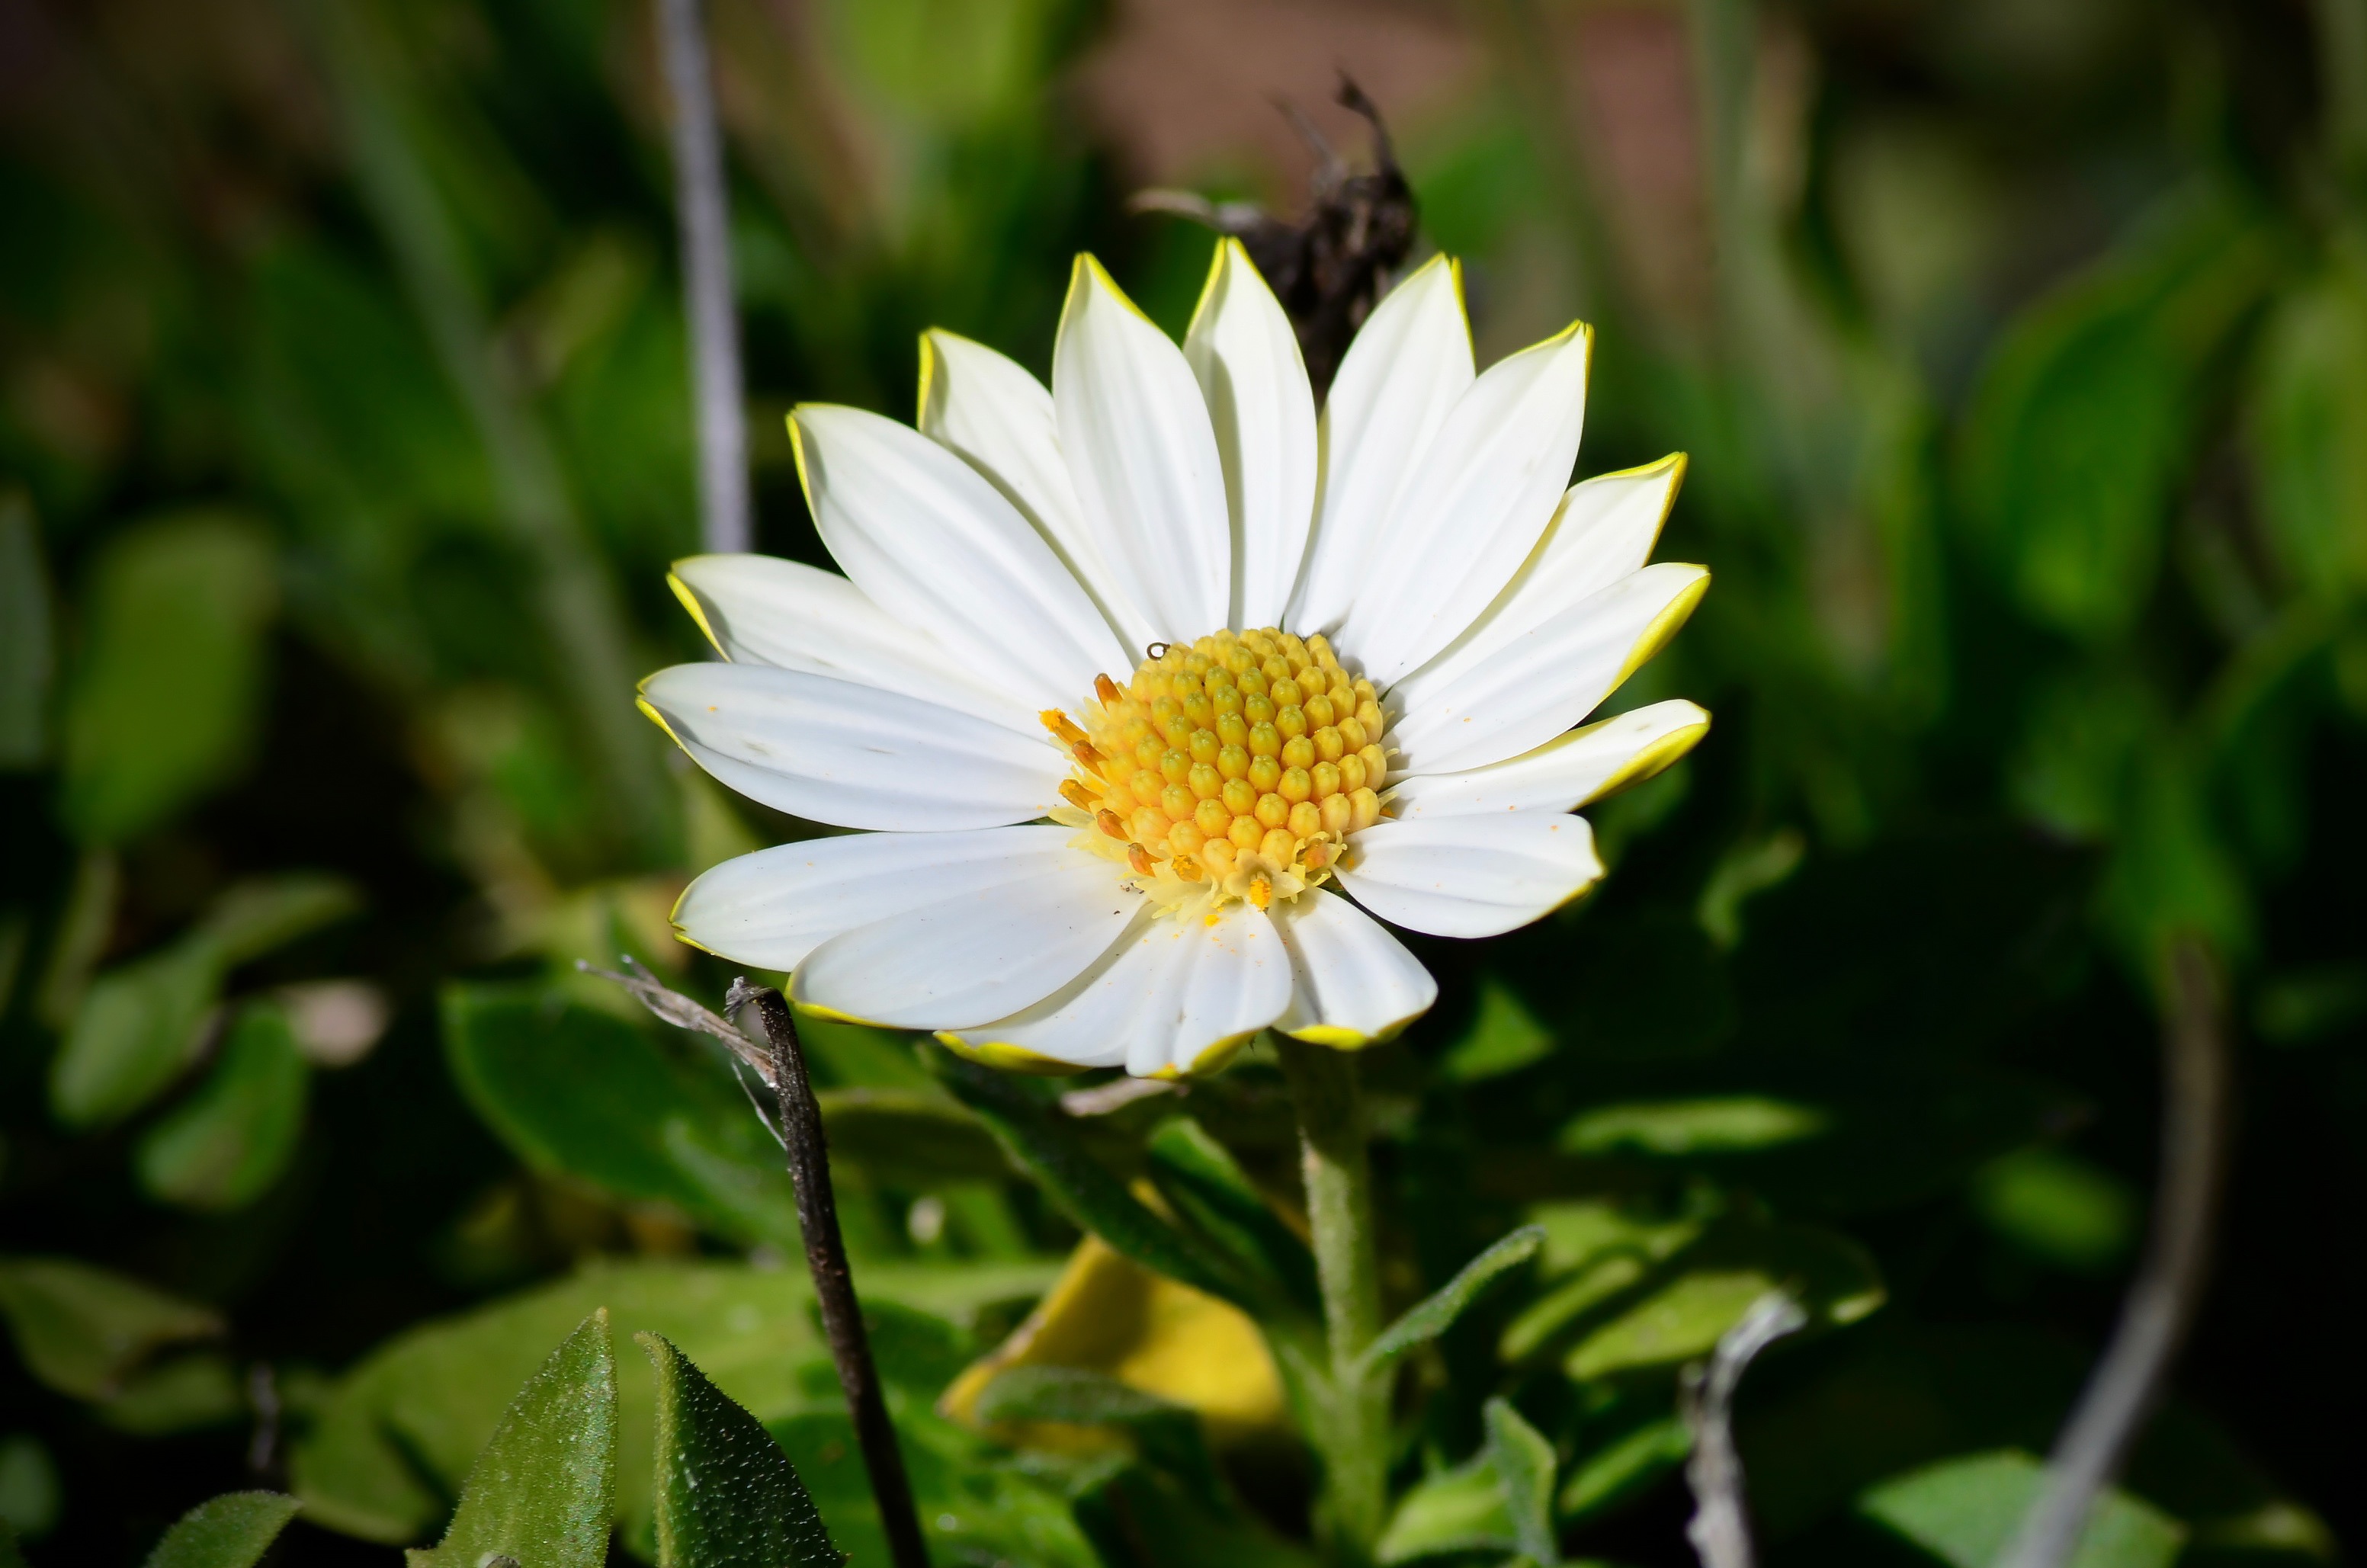
nature, plant, white, field, flower, petal, bloom, summer, floral, daisy, spring, green, botany, yellow, garden, flora, wildflower, macro photography, flowering plant, daisy family, oxeye daisy, plant stem, land plant